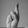
ASL letter: R